French Crown Jewels

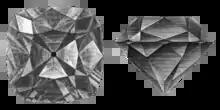
The Regent Diamond

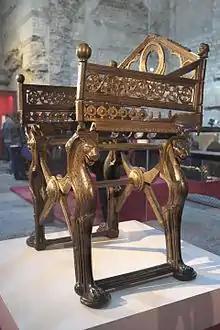
"Throne of Dagobert", traditionally attributed to Dagobert I, while the arms and the back of the chair were added under Charles the Bald. Cabinet des Medailles.

Among the most famous diamonds preserved in the collection and now kept in the Apollo Gallery of the Louvre are the Sancy Diamond, which once had been part of the pre-Commonwealth Crown Jewels of England, the Hortensia pink diamond cut in 1678 for Louis XIV and above all the Regent Diamond. The treatment of the Regent Diamond epitomised the attitude of the French Royal Family to the Crown Jewels. While the Regent Diamond was the centrepiece of the King Louis XV crown, and worn by him at his coronation in February 1723, Marie Antoinette, wife of Louis XVI, wore it in a black velvet hat. The Royal French Blue was transformed into the Hope Diamond now in the Smithsonian Institution in Washington, D.C..